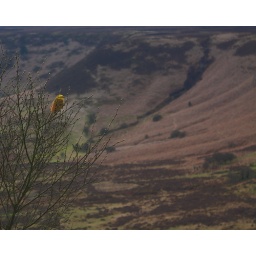
This bird landed in a tree right in front of me, on the edge of the Hole of Horcum.